Mirra Lokhvitskaya

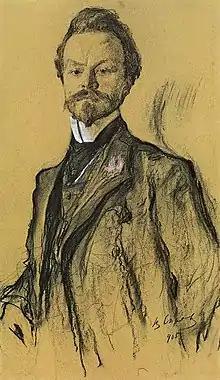
Konstantin Balmont

Lokhvitskaya and Balmont met for the first time in the mid-1890s, in Crimea. Sharing similar views on poetry in general, and its symbolist line of development in particular, they soon became close friends. What followed, though, was not a trivial affair, but a peculiar and obscure poetic dialogue full of allusions, to decipher the details of which one had to examine the whole bulk of the heritage of both poets. In Lokhvitskaya's poetry her lover figured as 'Lionel', after the character of Percy Bysshe Shelley (it was Balmont who translated into Russian most of the Englishman's poetry in the 1890s), a "youth with curls coloured ripen rye" and "eyes greenish like the sea".